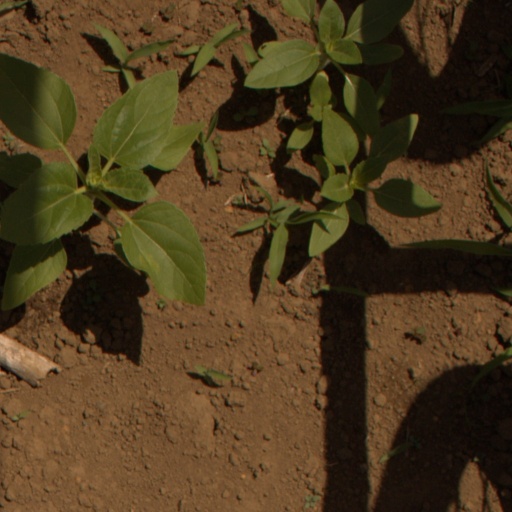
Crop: Jerusalem artichoke